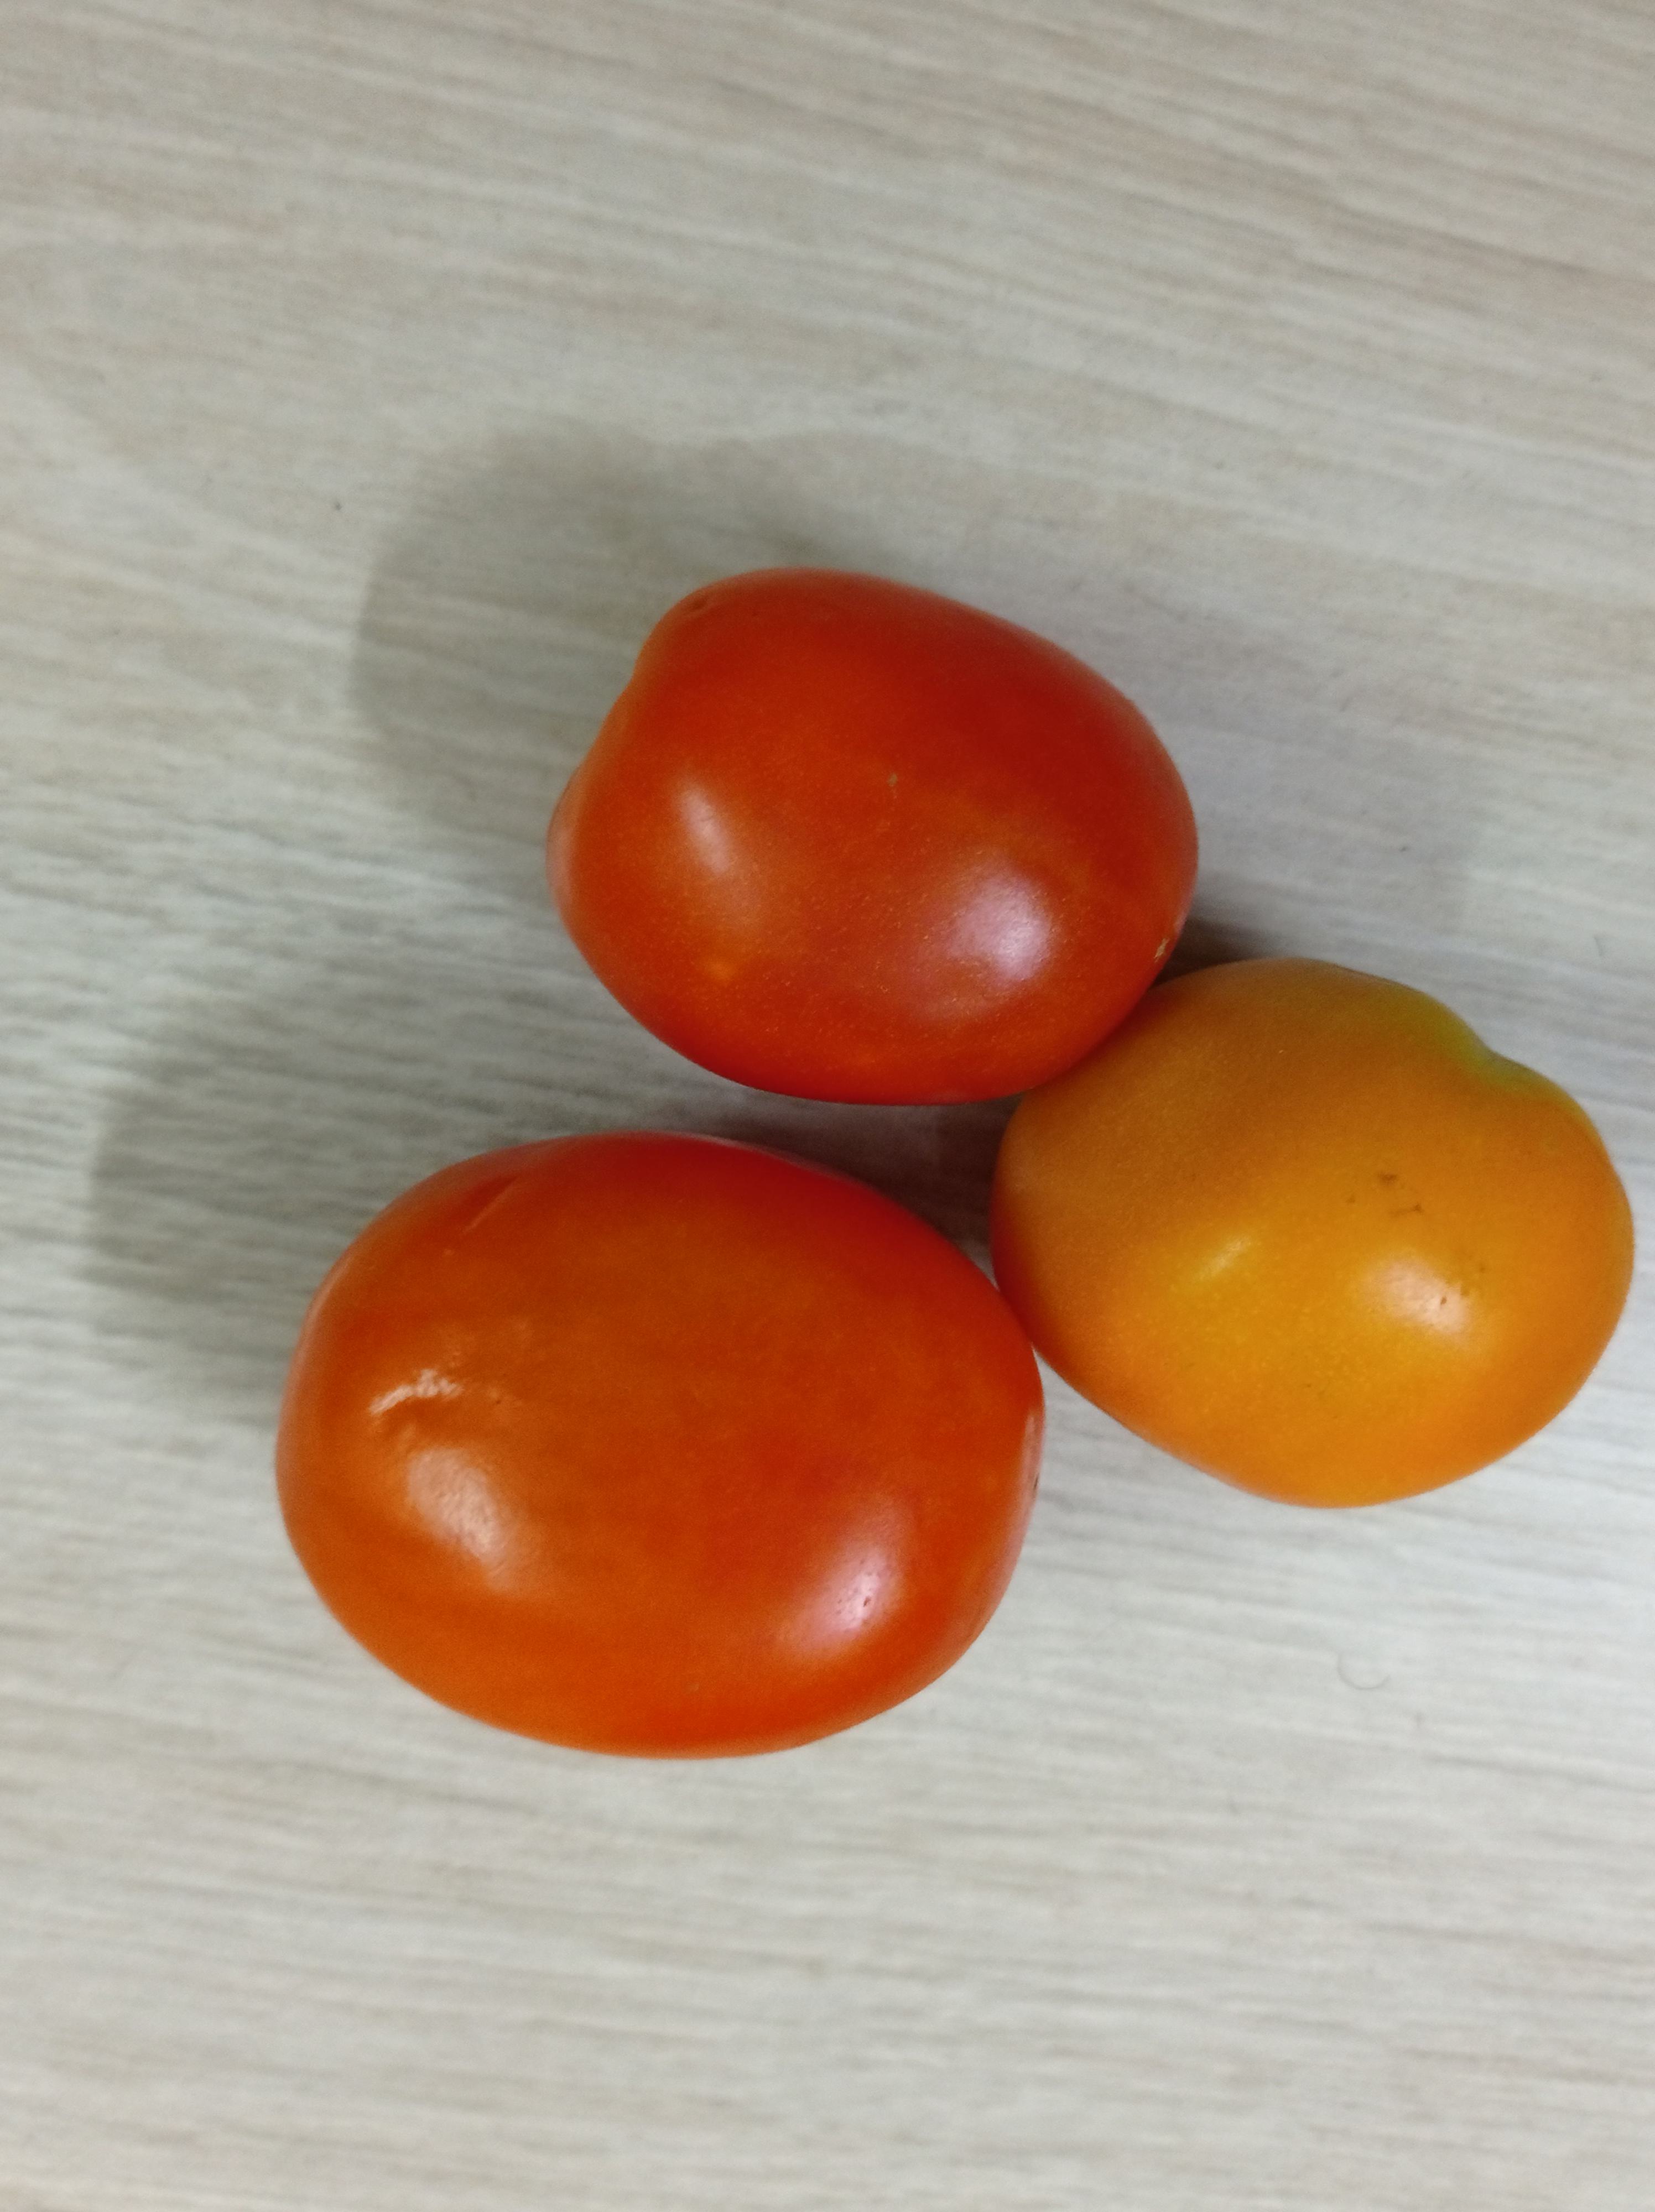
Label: Fresh